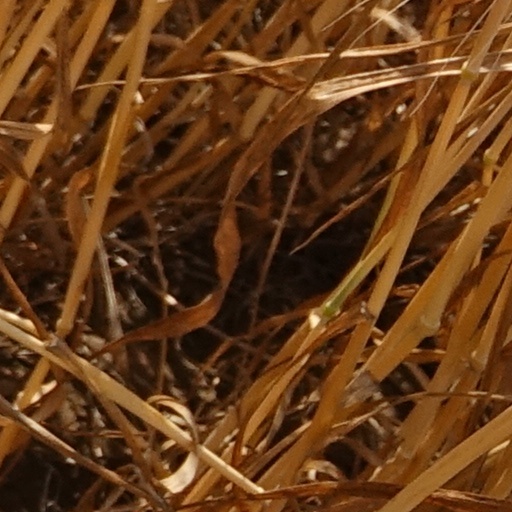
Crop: wheat